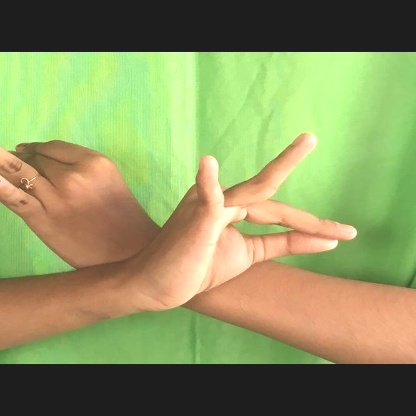
Mudra: Katakavardhana